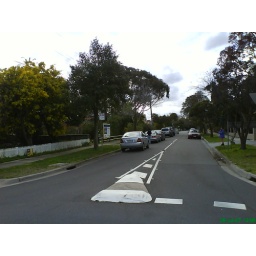
looking from intersection down mount street, house is on the left near 1st car